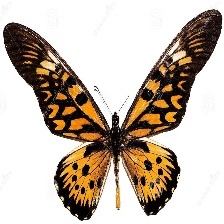
Species: AFRICAN GIANT SWALLOWTAIL